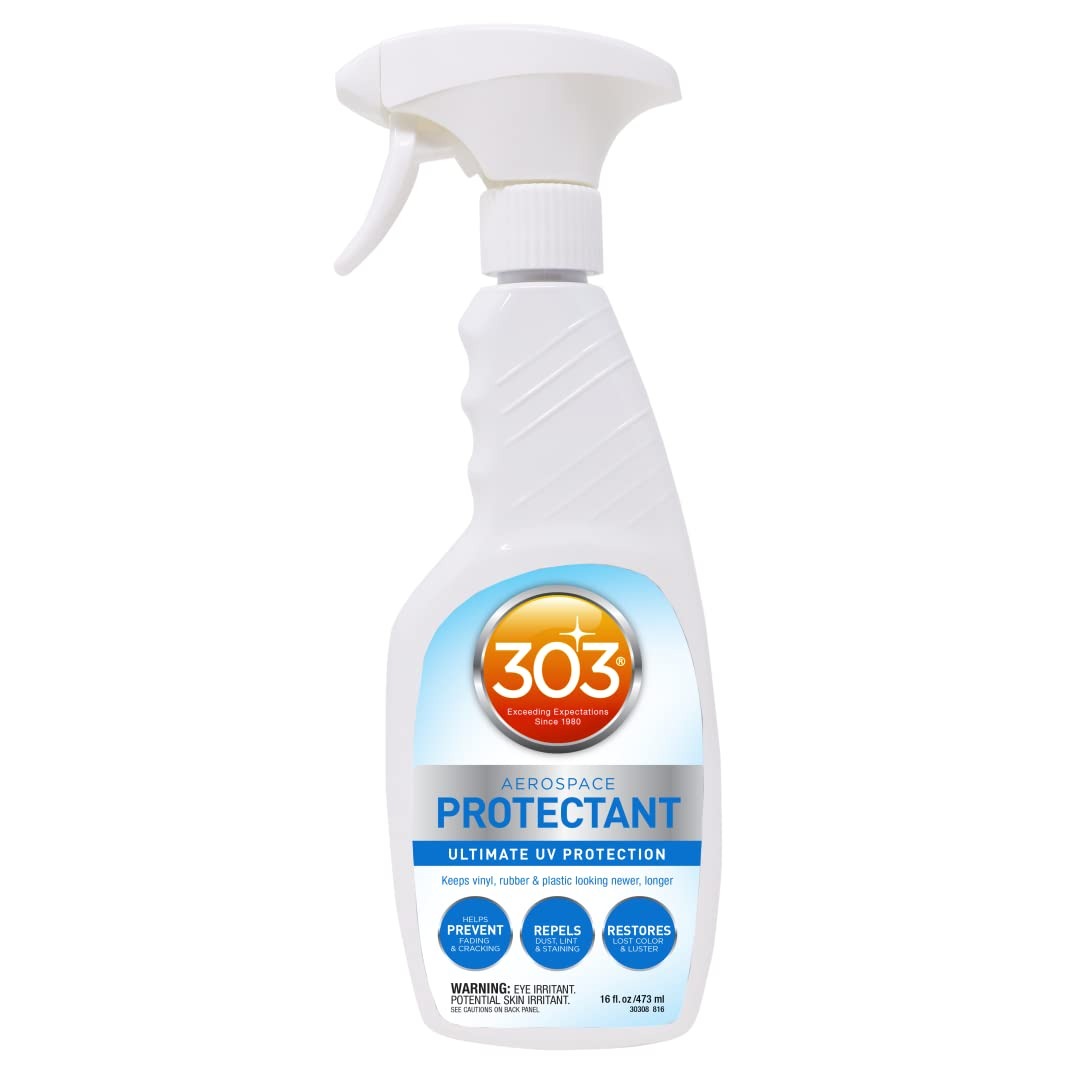
Item Name: 303 Products (30308) Aerospace Protectant Trigger Sprayer, 16 Fluid Ounce
Bullet Point 1: Matte finish with no oily and greasy residue
Bullet Point 2: Keeps treated surfaces looking new
Bullet Point 3: Prevents fading and cracking
Bullet Point 4: Restores lost color and luster
Bullet Point 5: Powerful UV blockers
Value: 16.0
Unit: Fl Oz

Price: 18.99